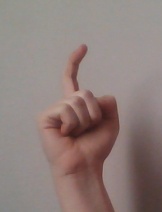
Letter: ra